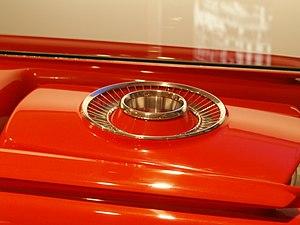
Ford Nucleon, un concept-car (1958) au Deutsches Technikmuseum Berlin Italiano: Ford Nucleon, una concept car (1958) nel Deutsches Technikmuseum Berlin